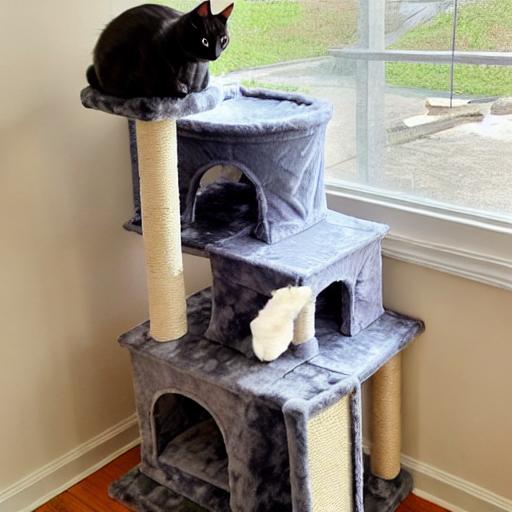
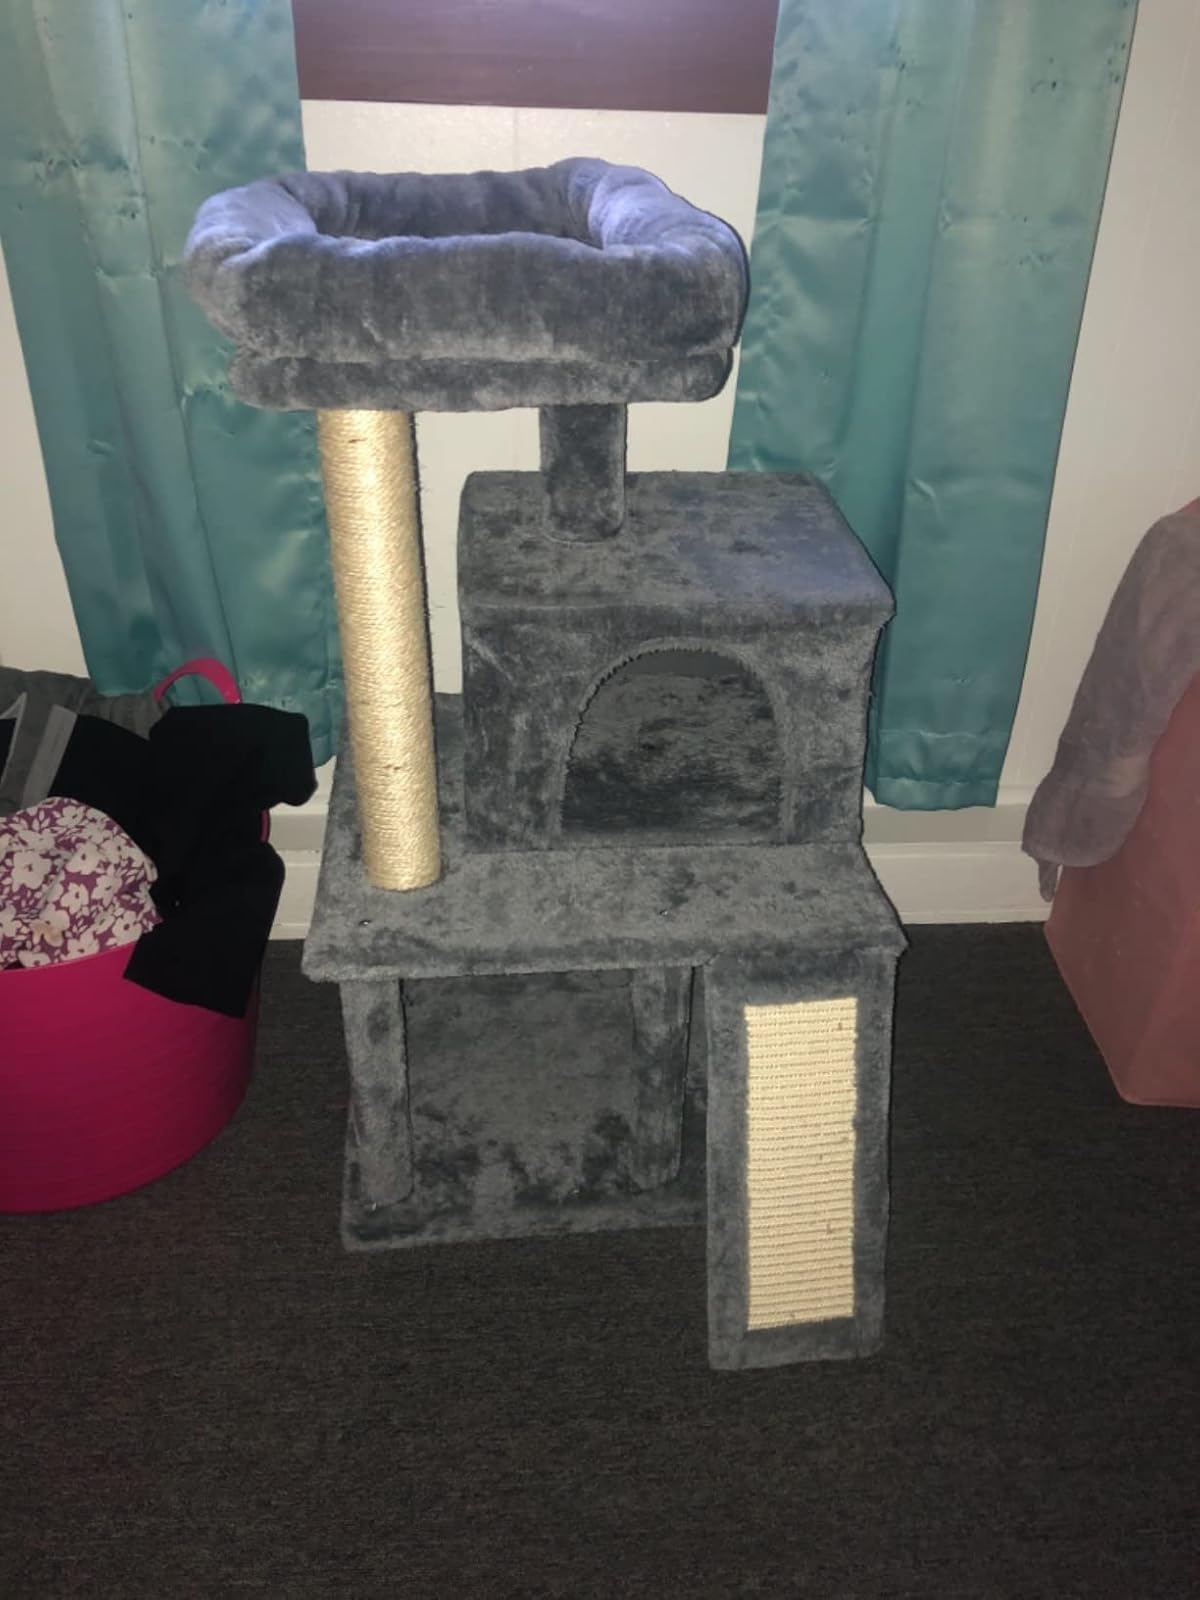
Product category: items_cat tree
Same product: no